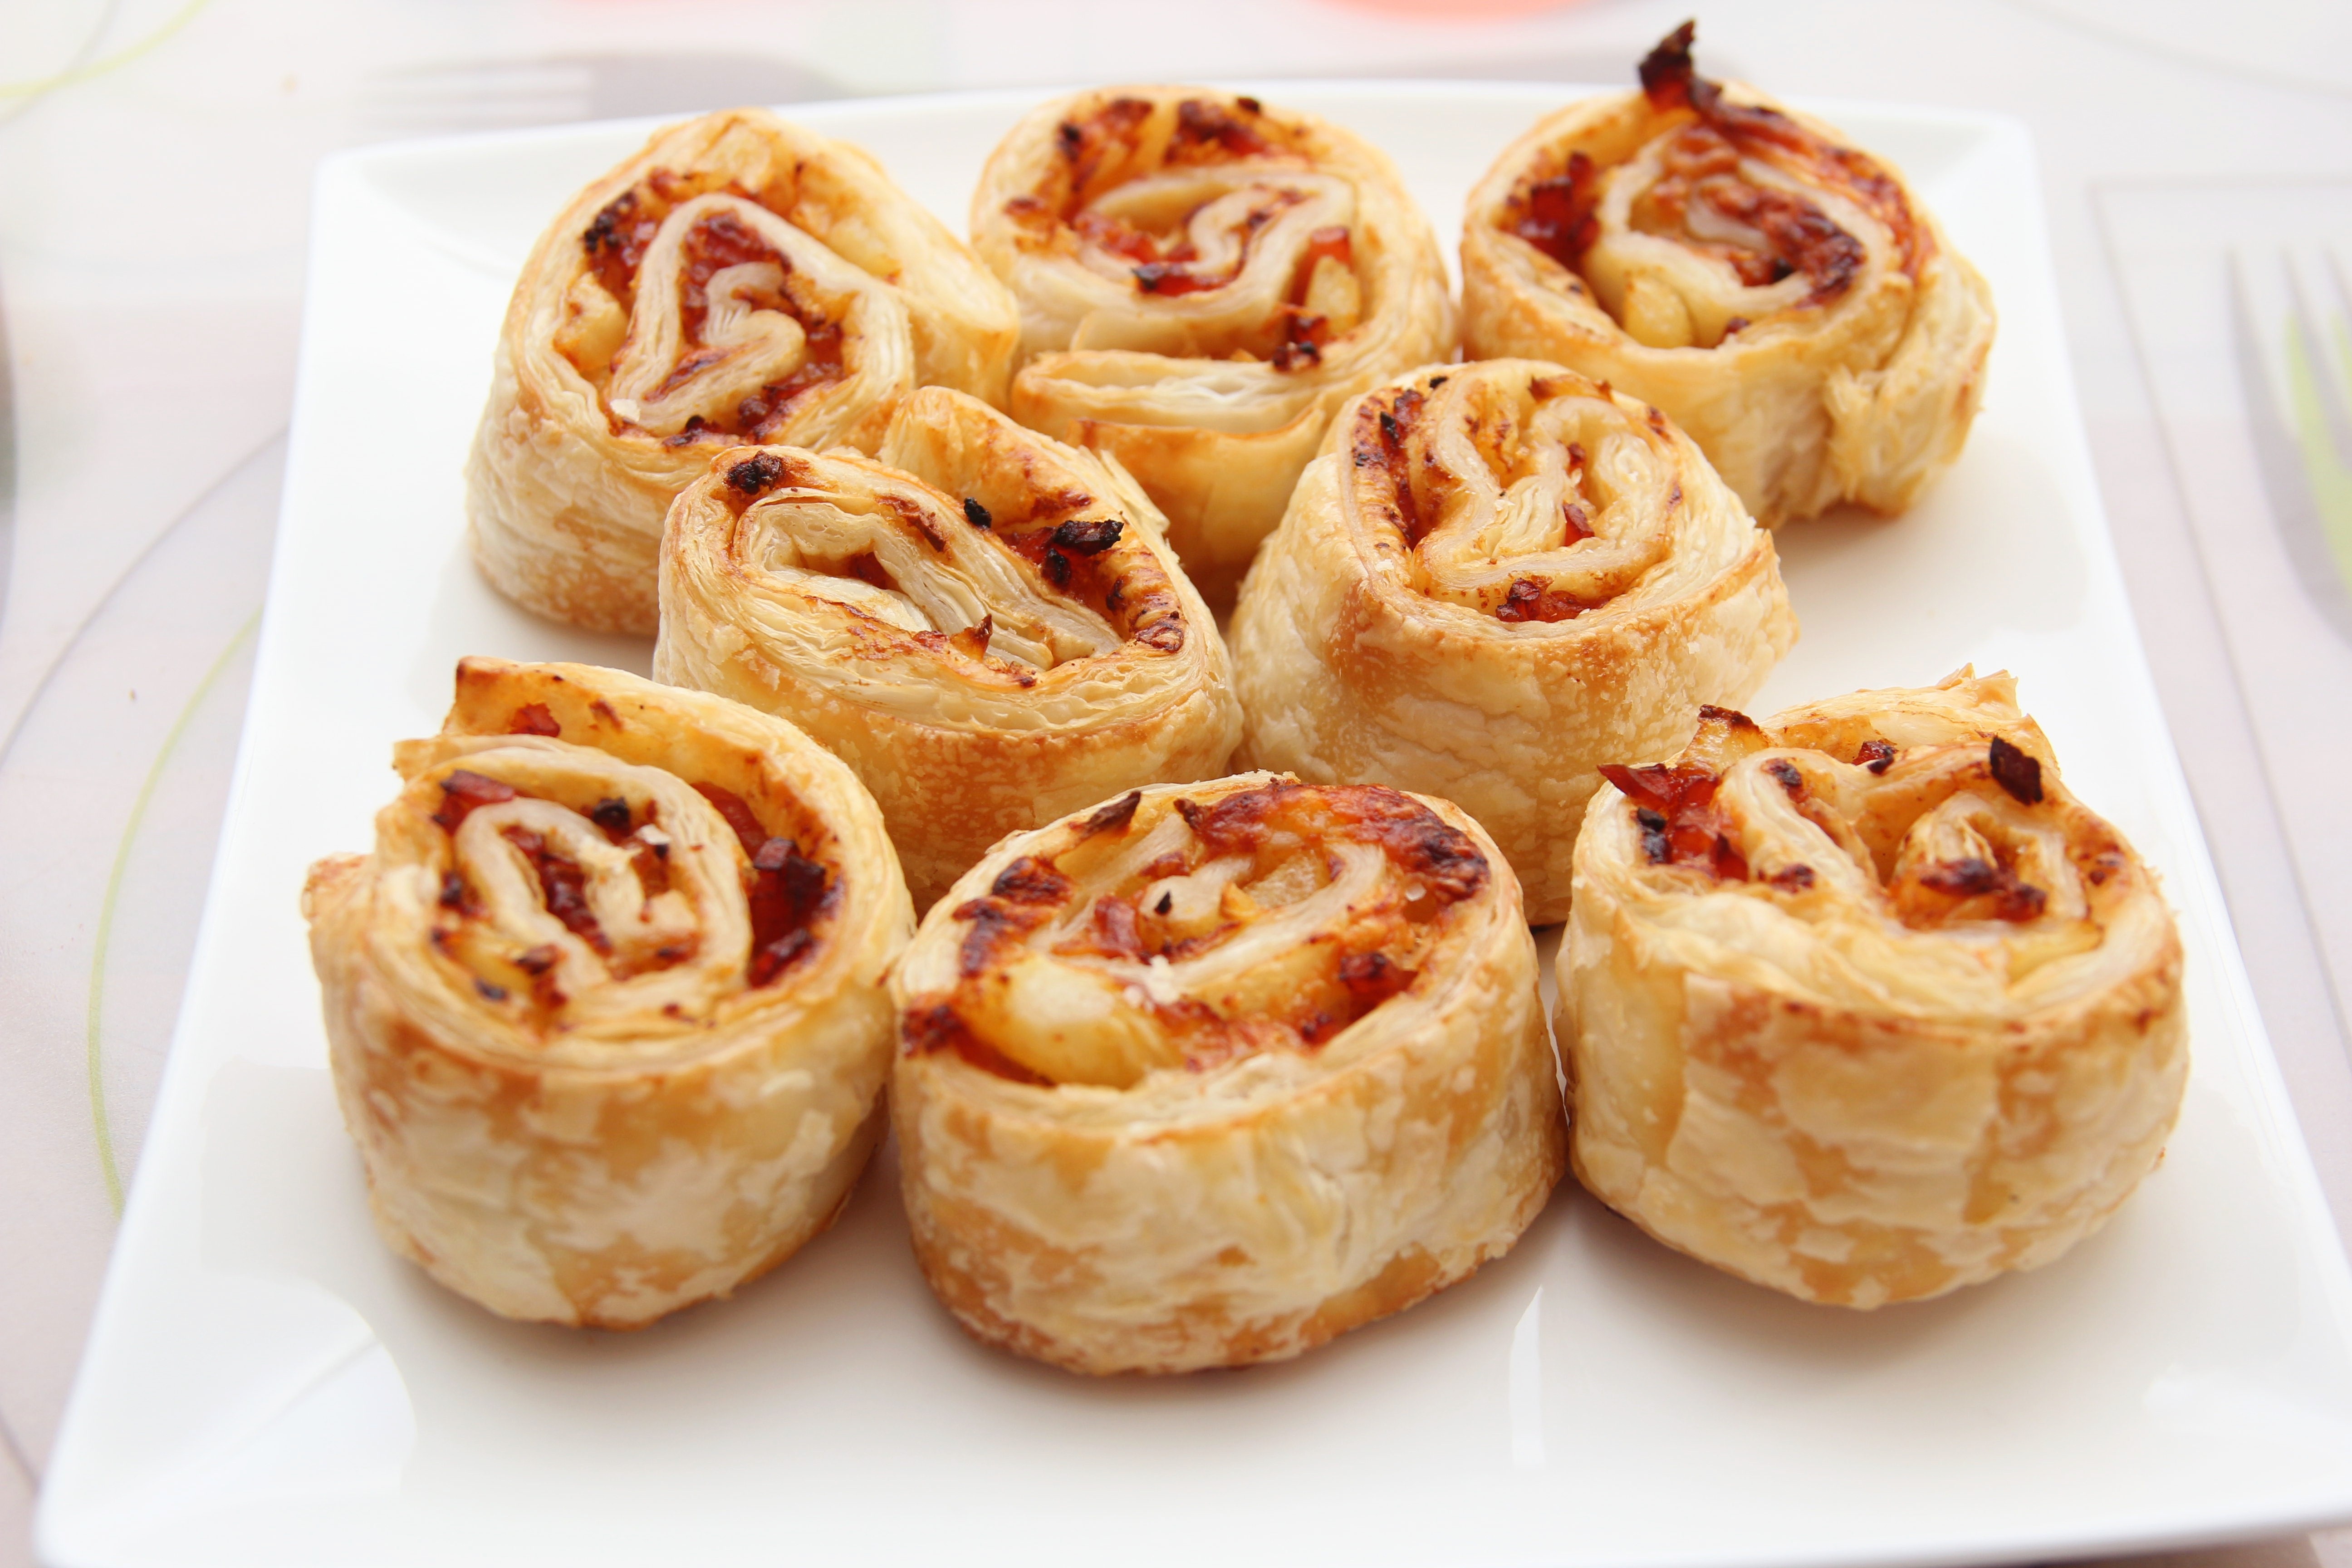
dish, meal, food, produce, breakfast, dessert, meat, cuisine, pizza, baked, roll, baked goods, cinnamon roll, danish pastry, hors d oeuvre, sausage roll, american food